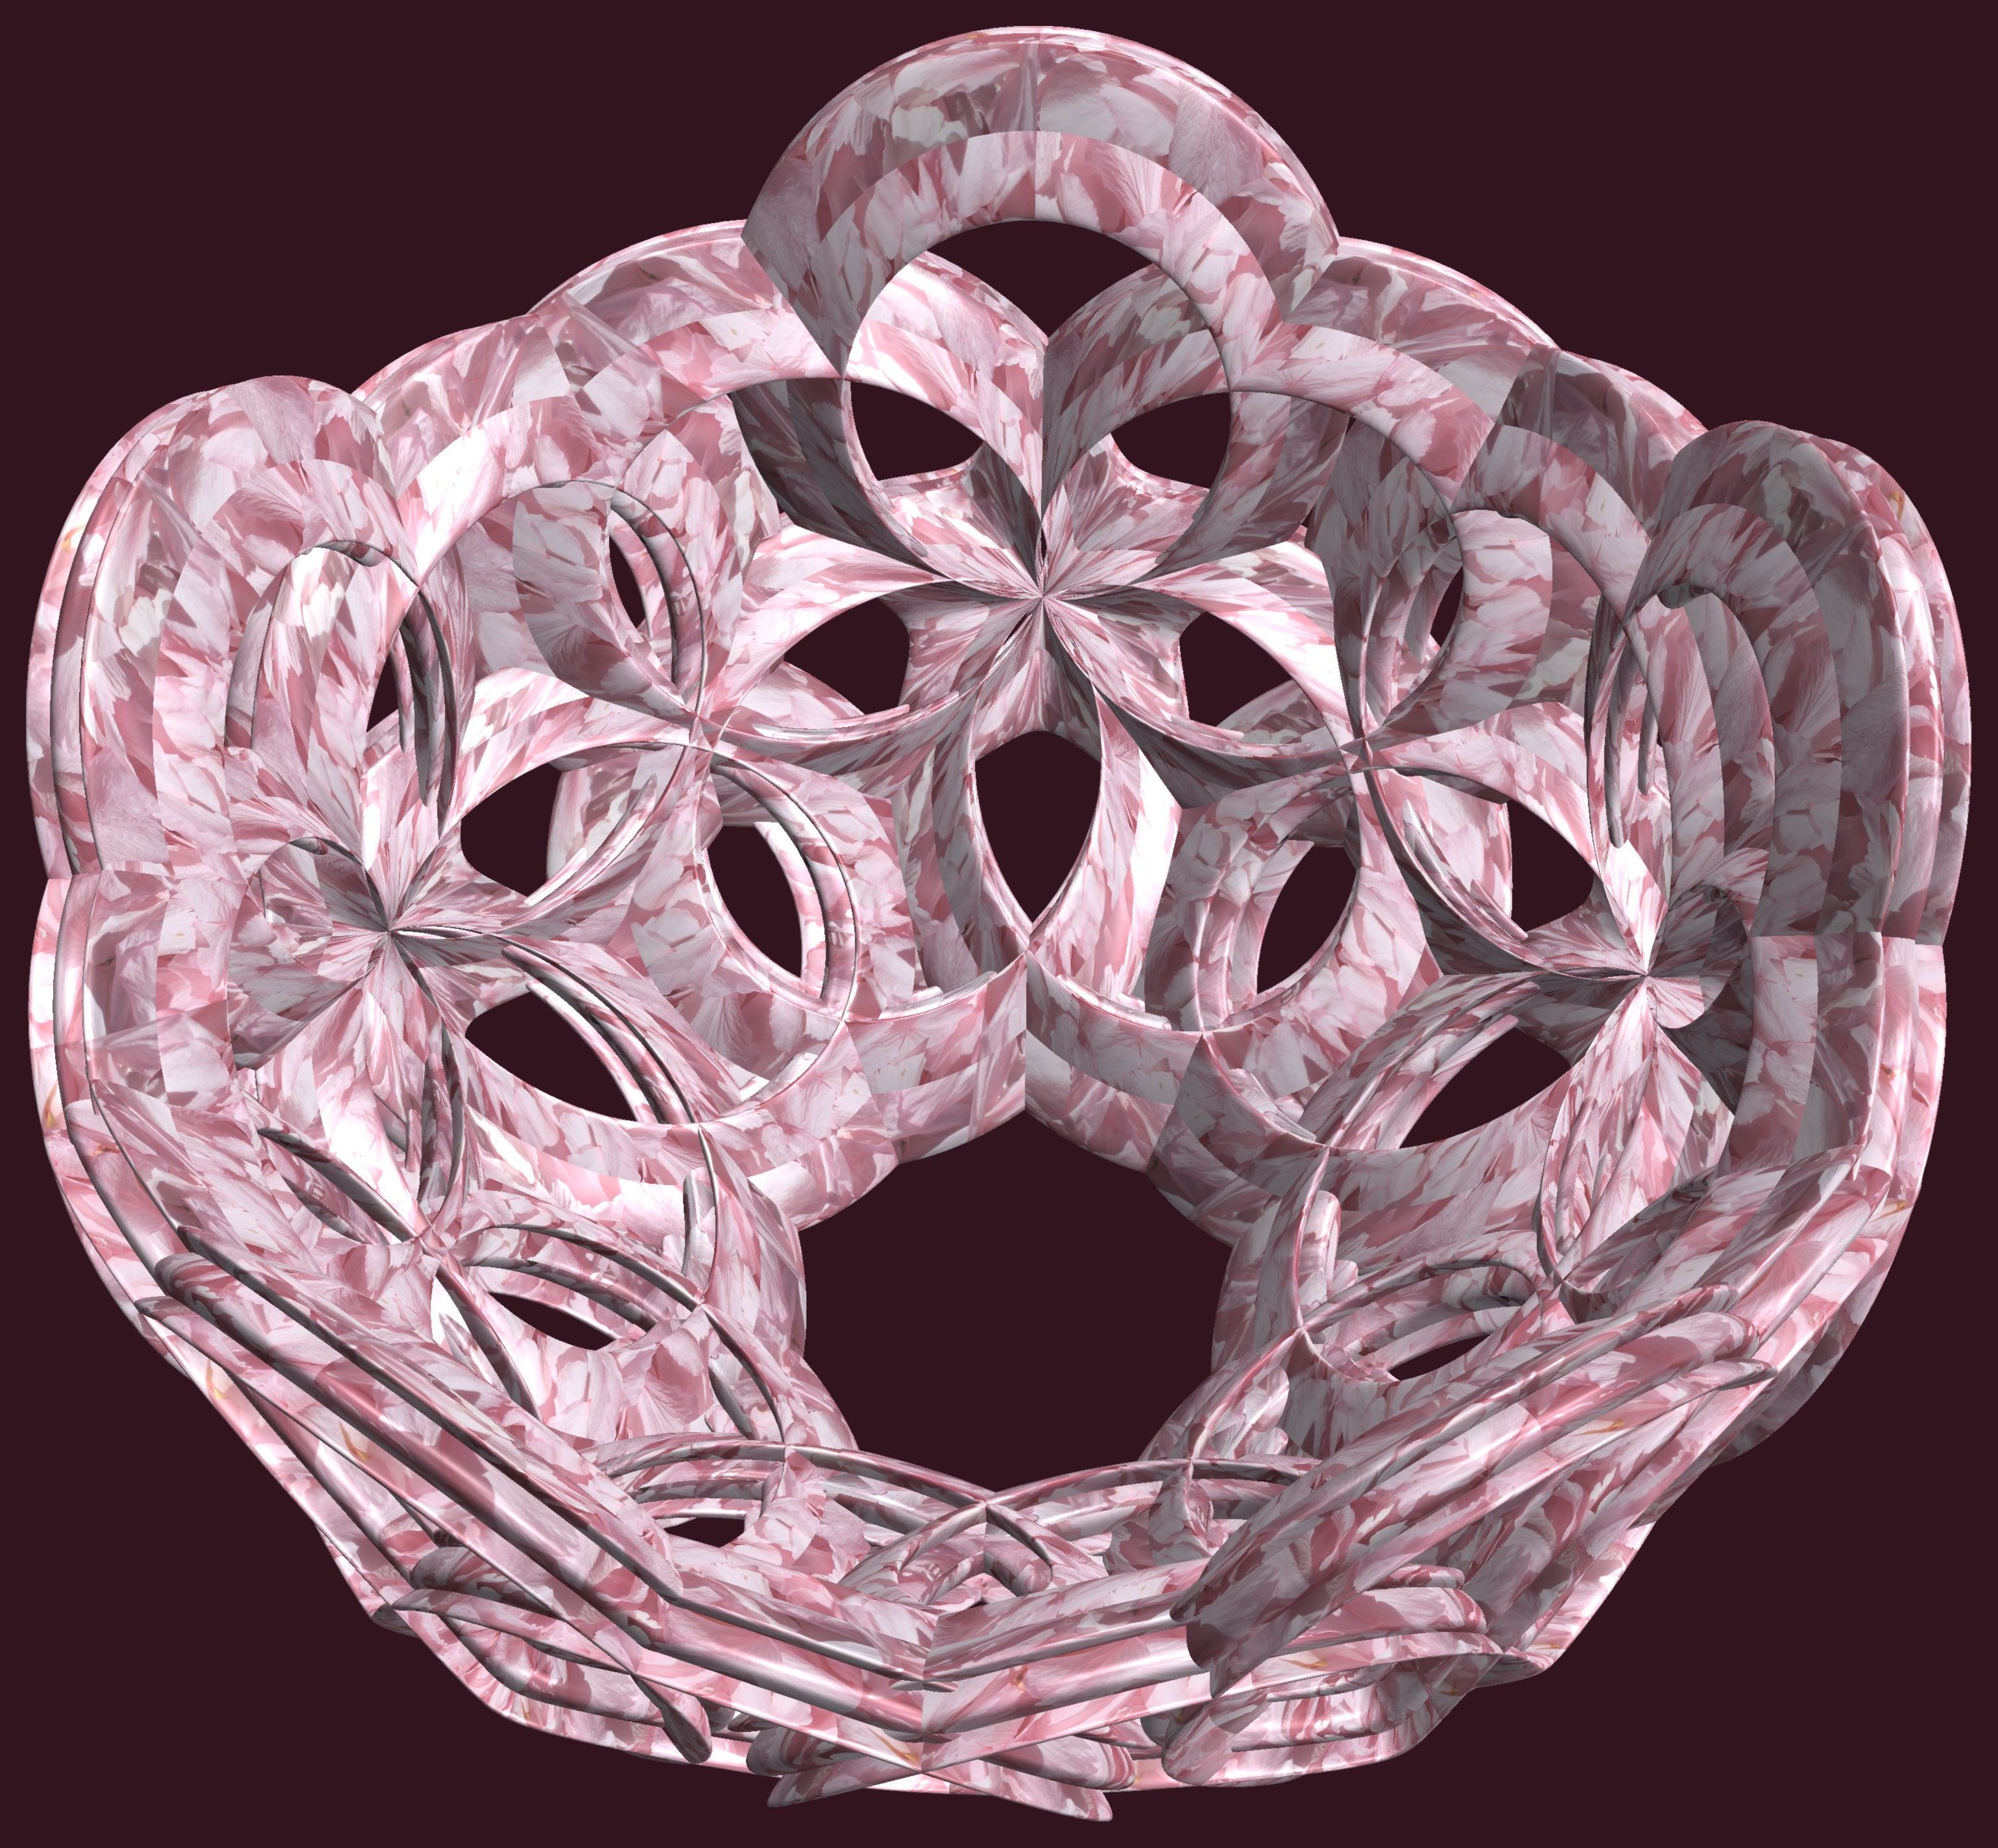
structure, texture, petal, heart, pattern, lighting, jewellery, figure, design, symmetry, light fixture, 3d, graphic, crystal, torus, mathematica, cg, parametricplot3d, code, program, algorithm, abstruct, mapping, lissajous